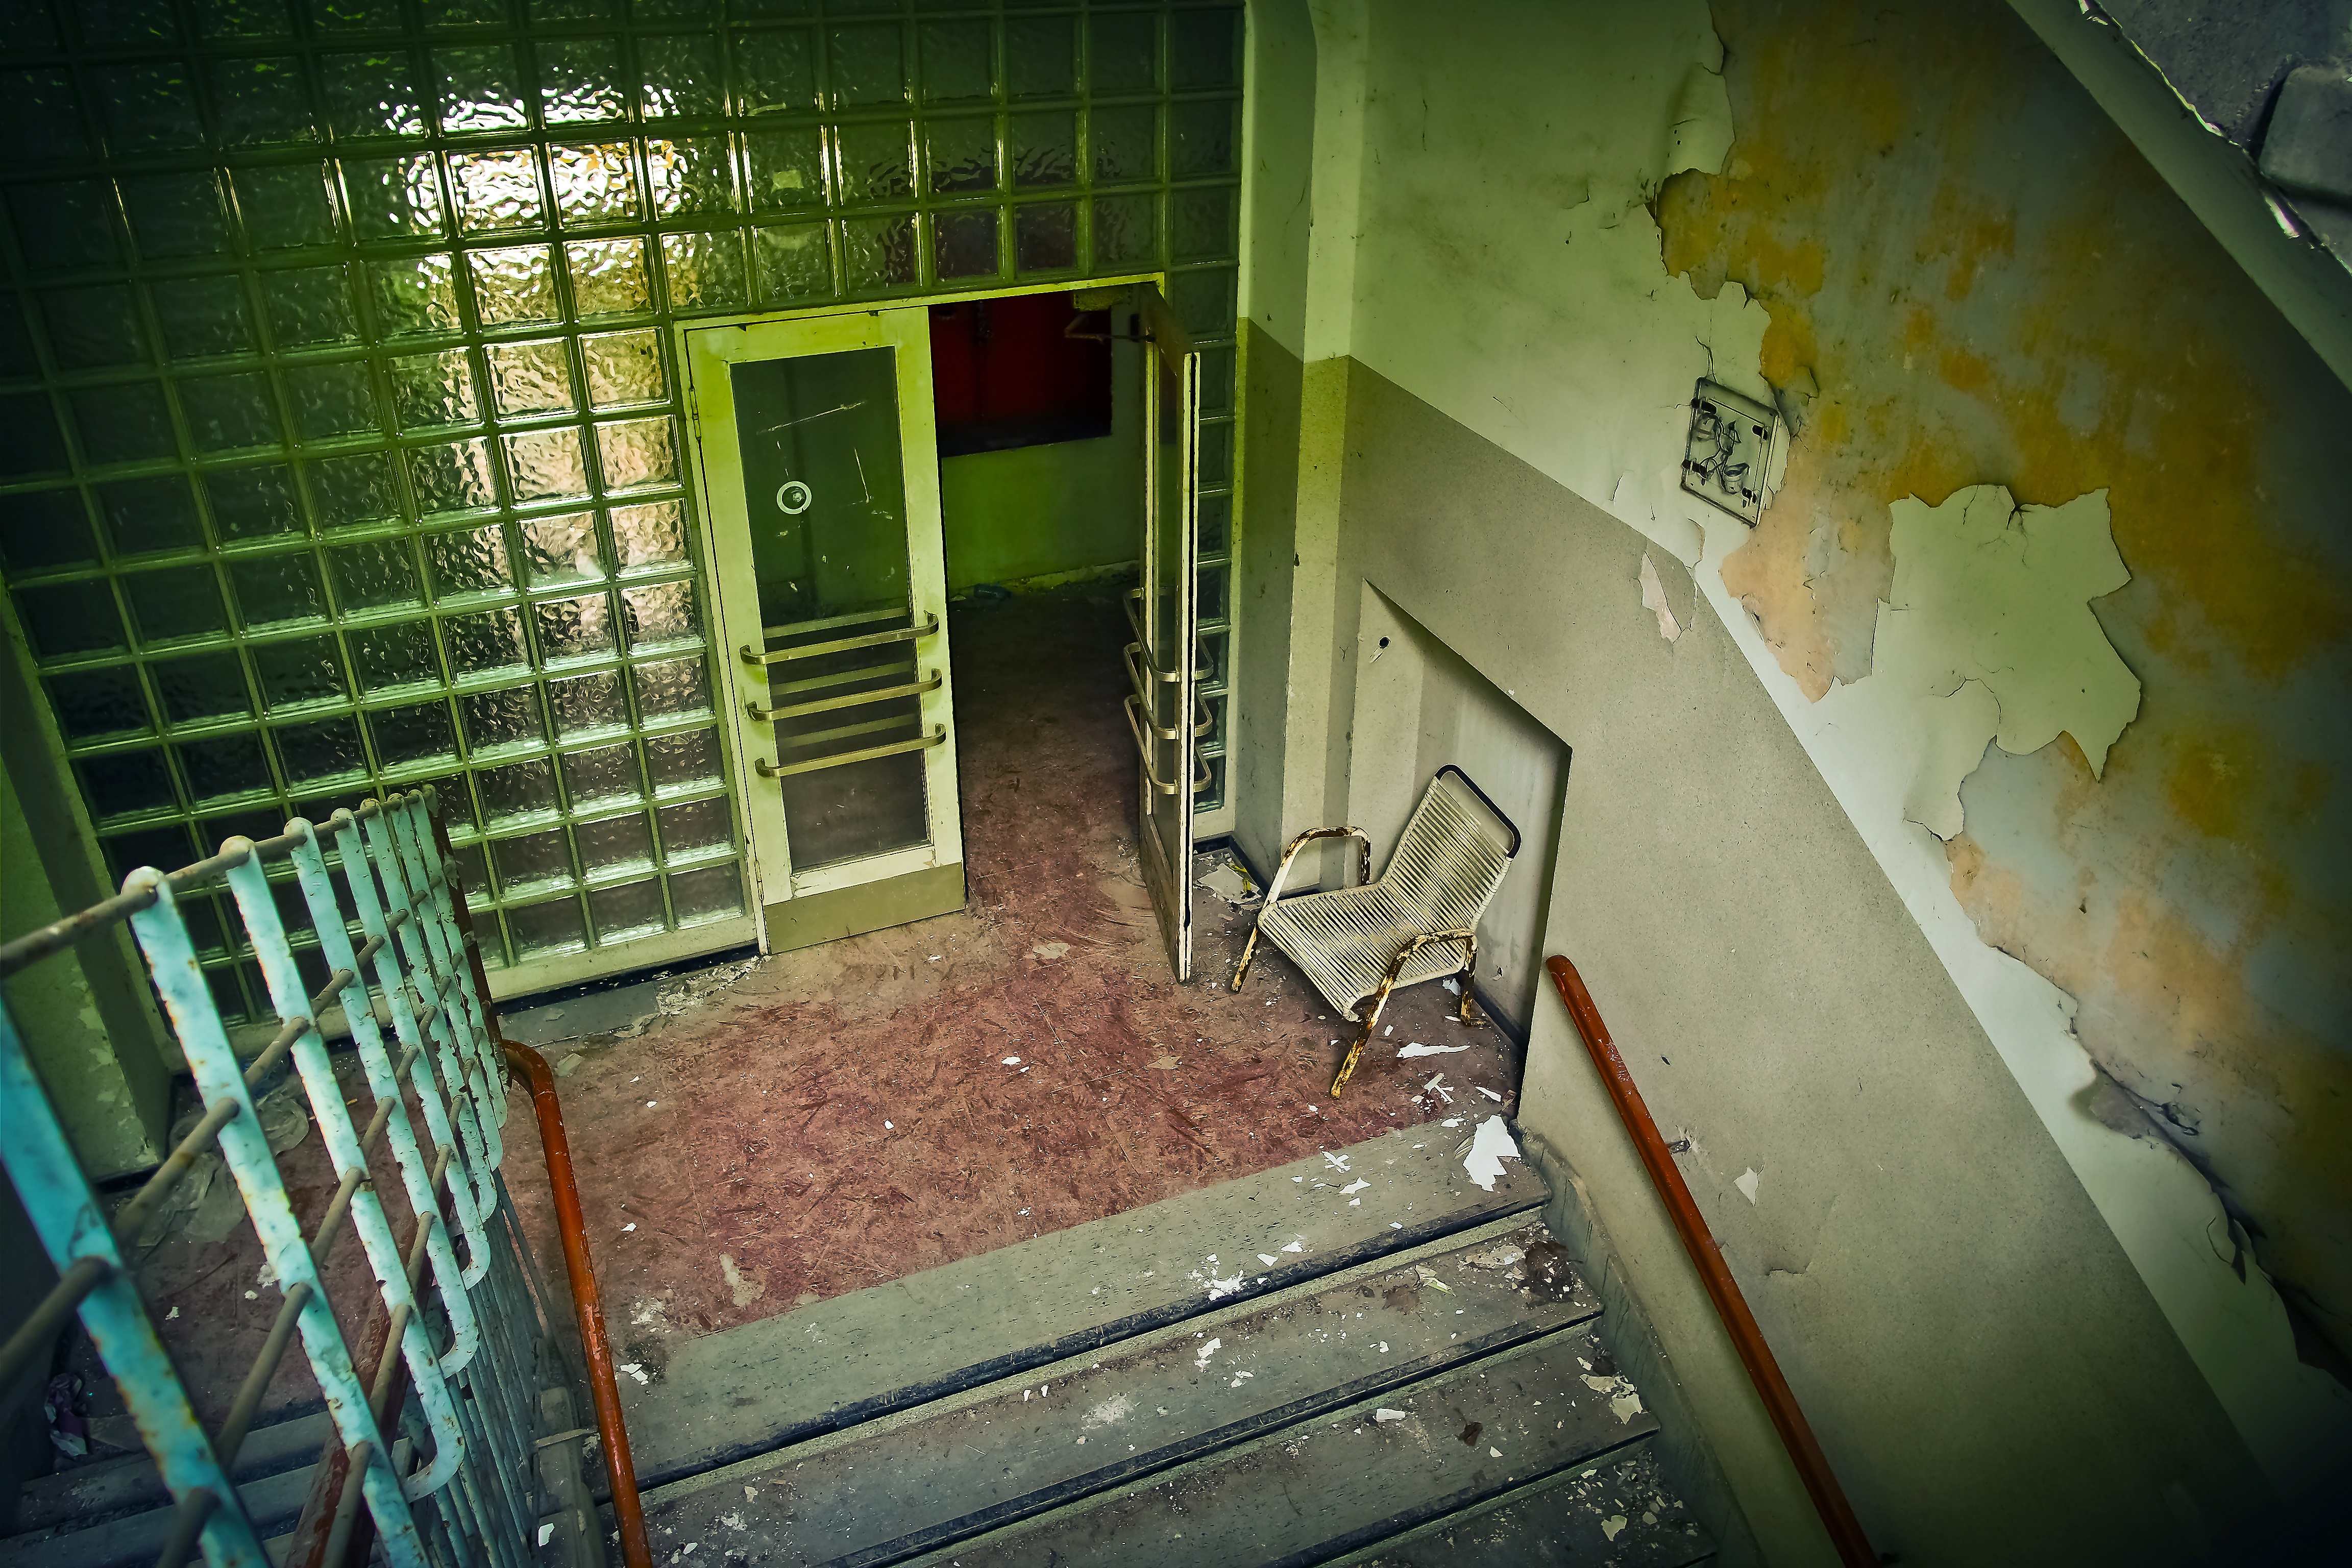
light, architecture, house, chair, building, old, atmosphere, home, wall, green, color, broken, abandoned, decay, ruin, room, old building, weathered, interior design, transience, stairs, dilapidated, monastery, snapshot, weird, school, mood, past, forget, transient, leave, masonry, lost places, pforphoto, break up, lapsed, ailing, glass blocks, run down, unused, finiteness, passed, urban area